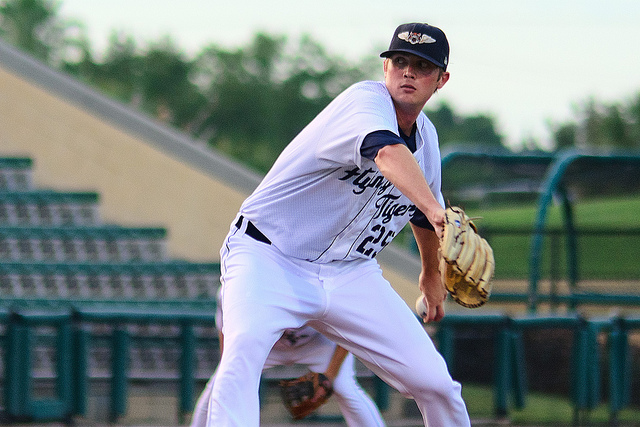
một cầu thủ ném bóng đang chuẩn bị ném bóng ở ngoài trời